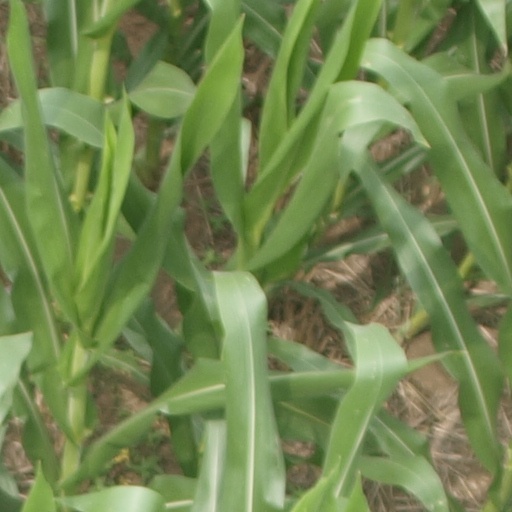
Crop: maize; corn